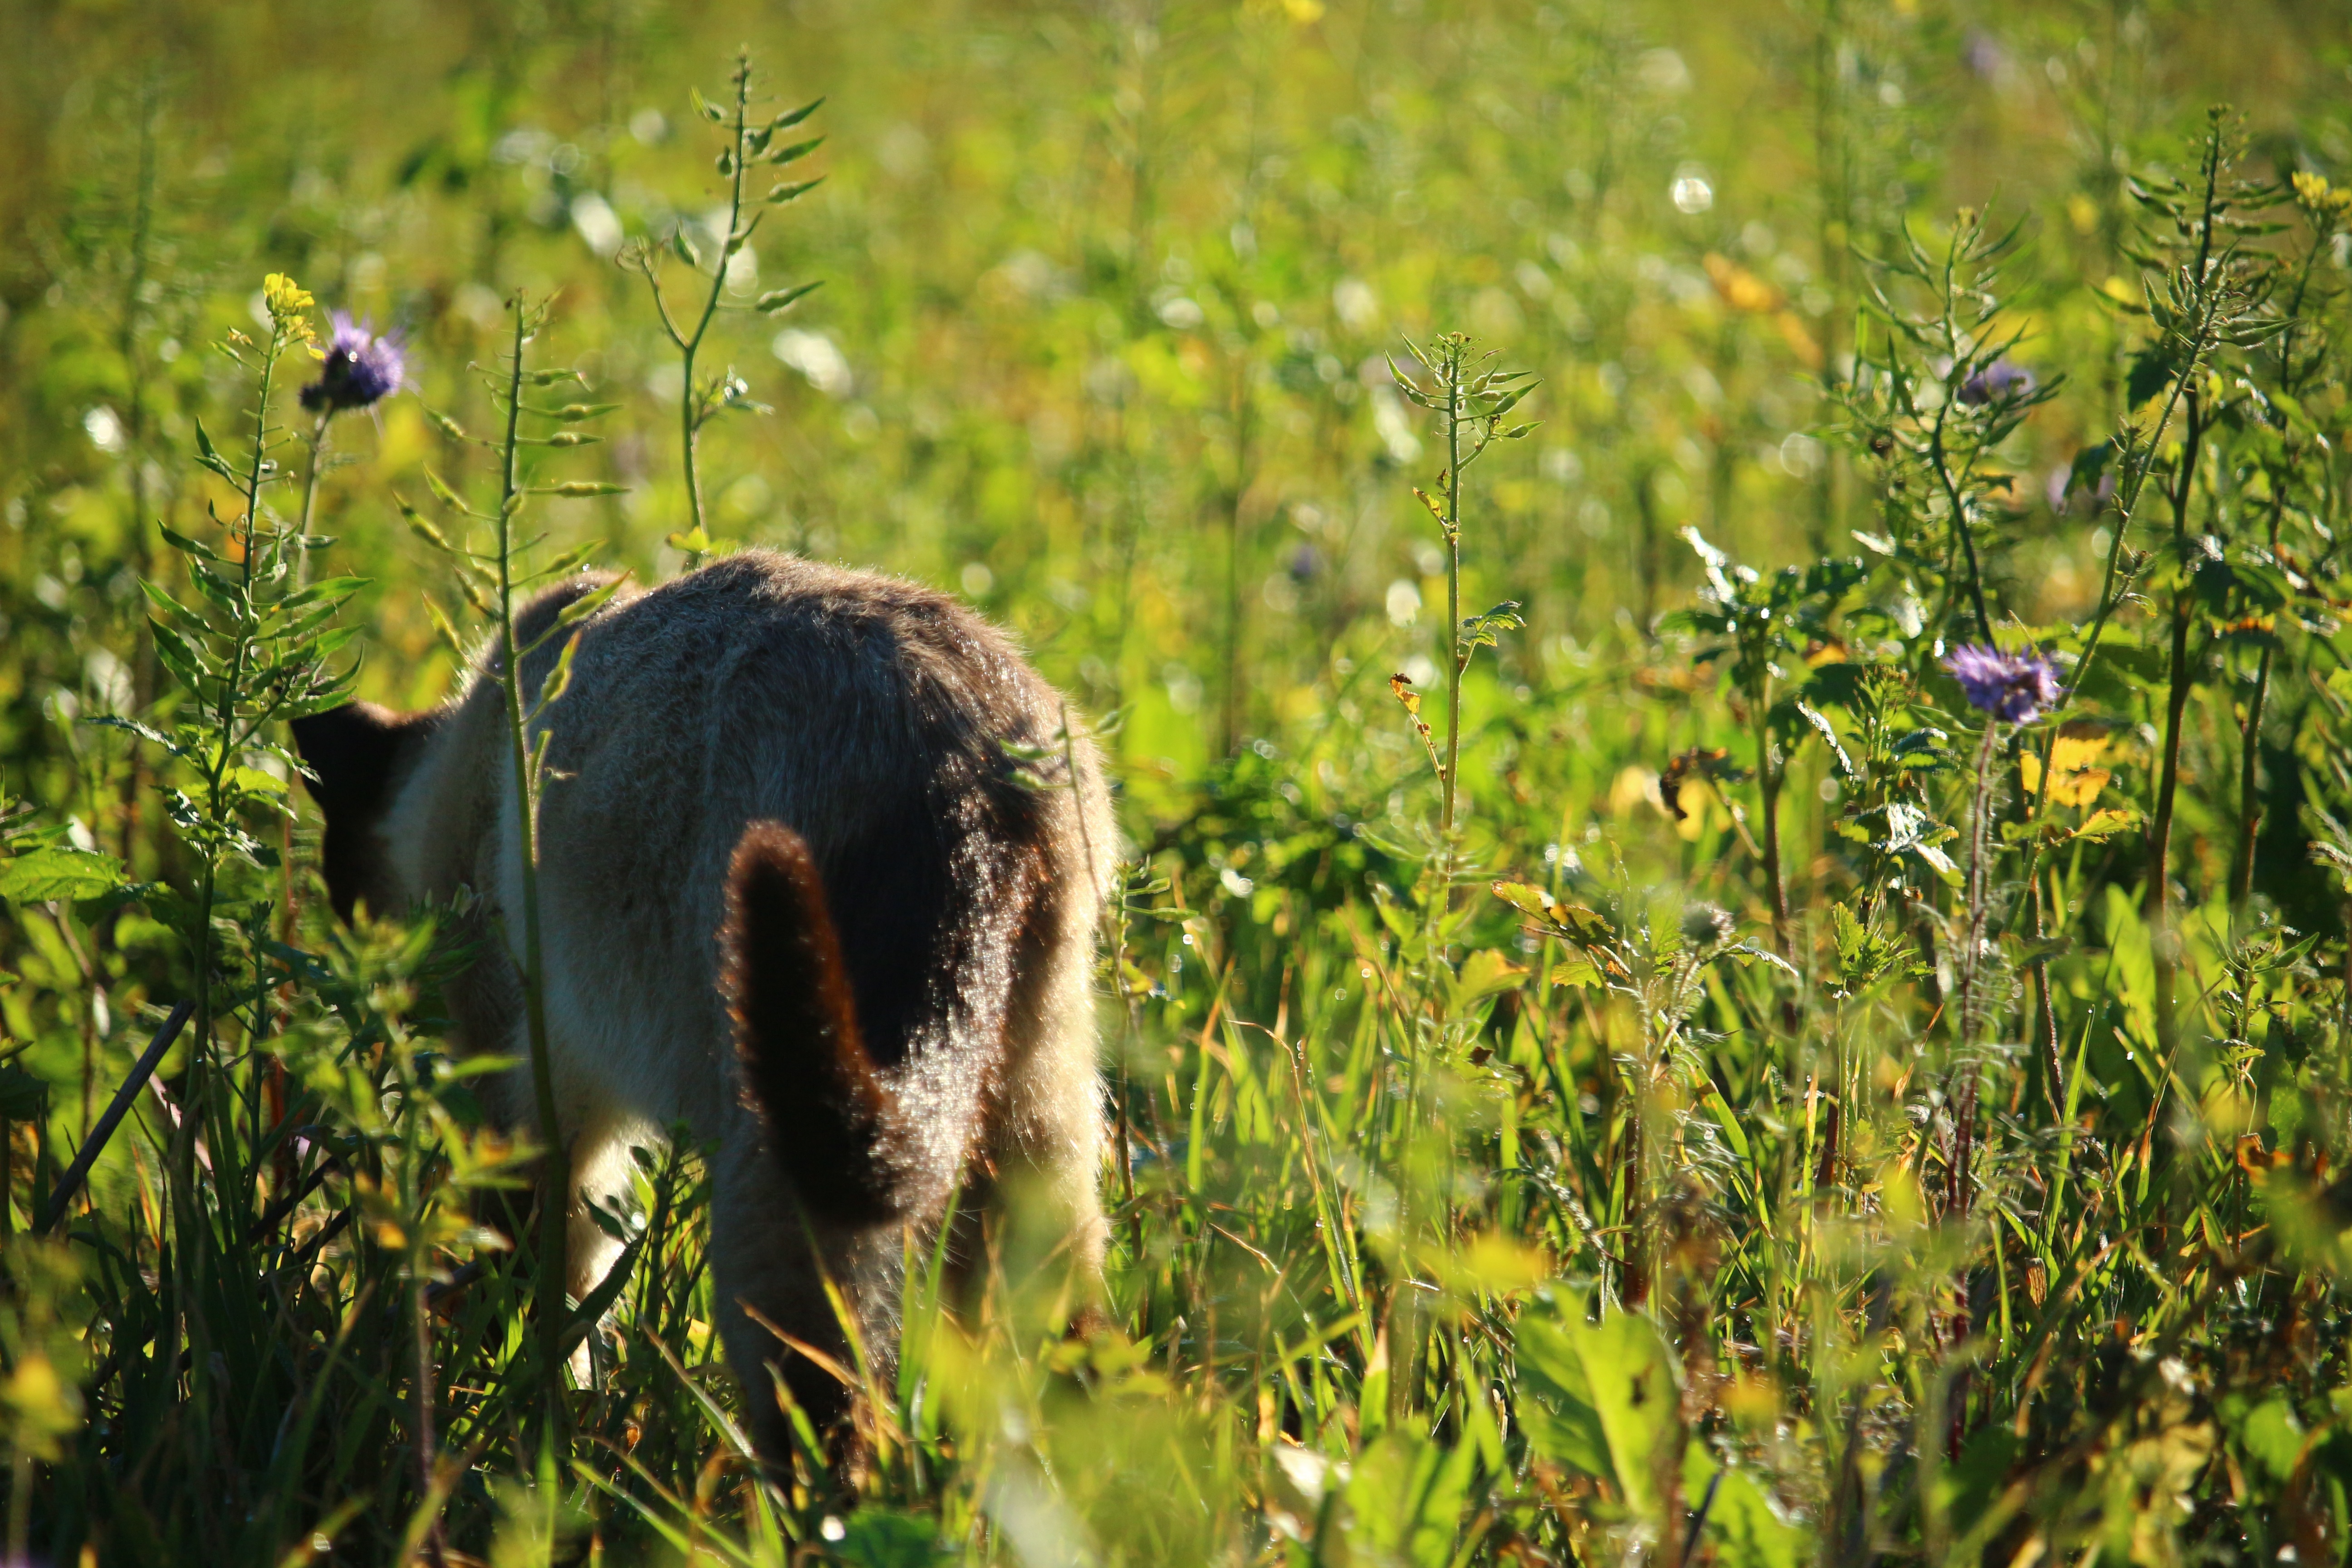
nature, grass, plant, field, meadow, prairie, flower, wildlife, kitten, cat, pasture, grazing, flora, fauna, wildflower, siam, grassland, wetland, mieze, habitat, bees, siamese, siamese cat, breed cat, rural area, phacelia, natural environment